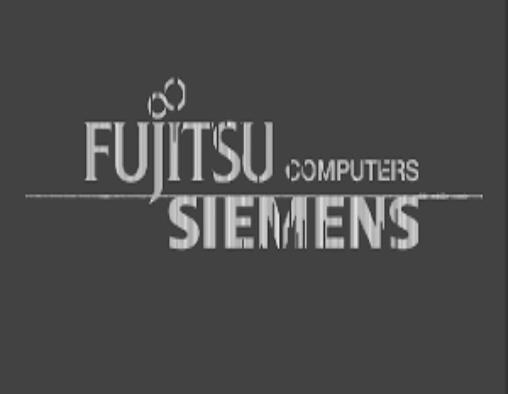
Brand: Fujitsu Siemens
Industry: Electronic